Calotes ceylonensis

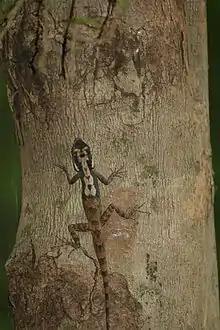
Basking

"C. ceylonensis" is a colorful, arboreal agamid. The length of the head is one and half times the width. The body is laterally compressed. The tail is long and slender, about or over twice the head-body length. The cheeks are swollen. Two separated spines can be seen above the tympanum. The nuchal crest is formed with low spines. Midbody scale rows number 54–60.